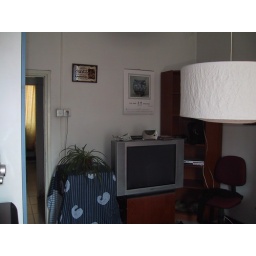
Another iteration on bedroom decoration, with the big TV in the far wall, and the ugly washing machine well disguised